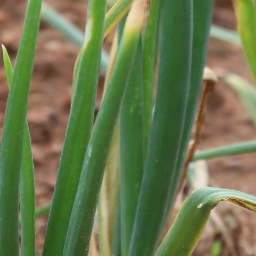
Label: Stemphylium leaf blight and collectrichum leaf blight